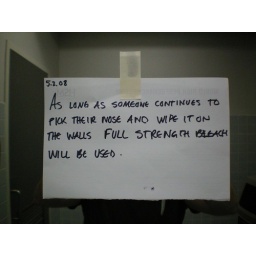
sign in bathroom at work